Fichtelbergschanzen

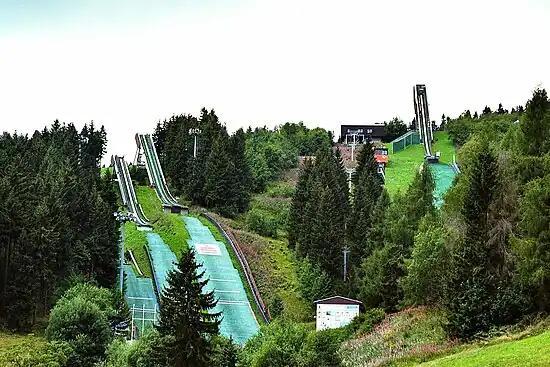

Fichtelbergschanzen are ski jumping hills in Oberwiesenthal, Germany.